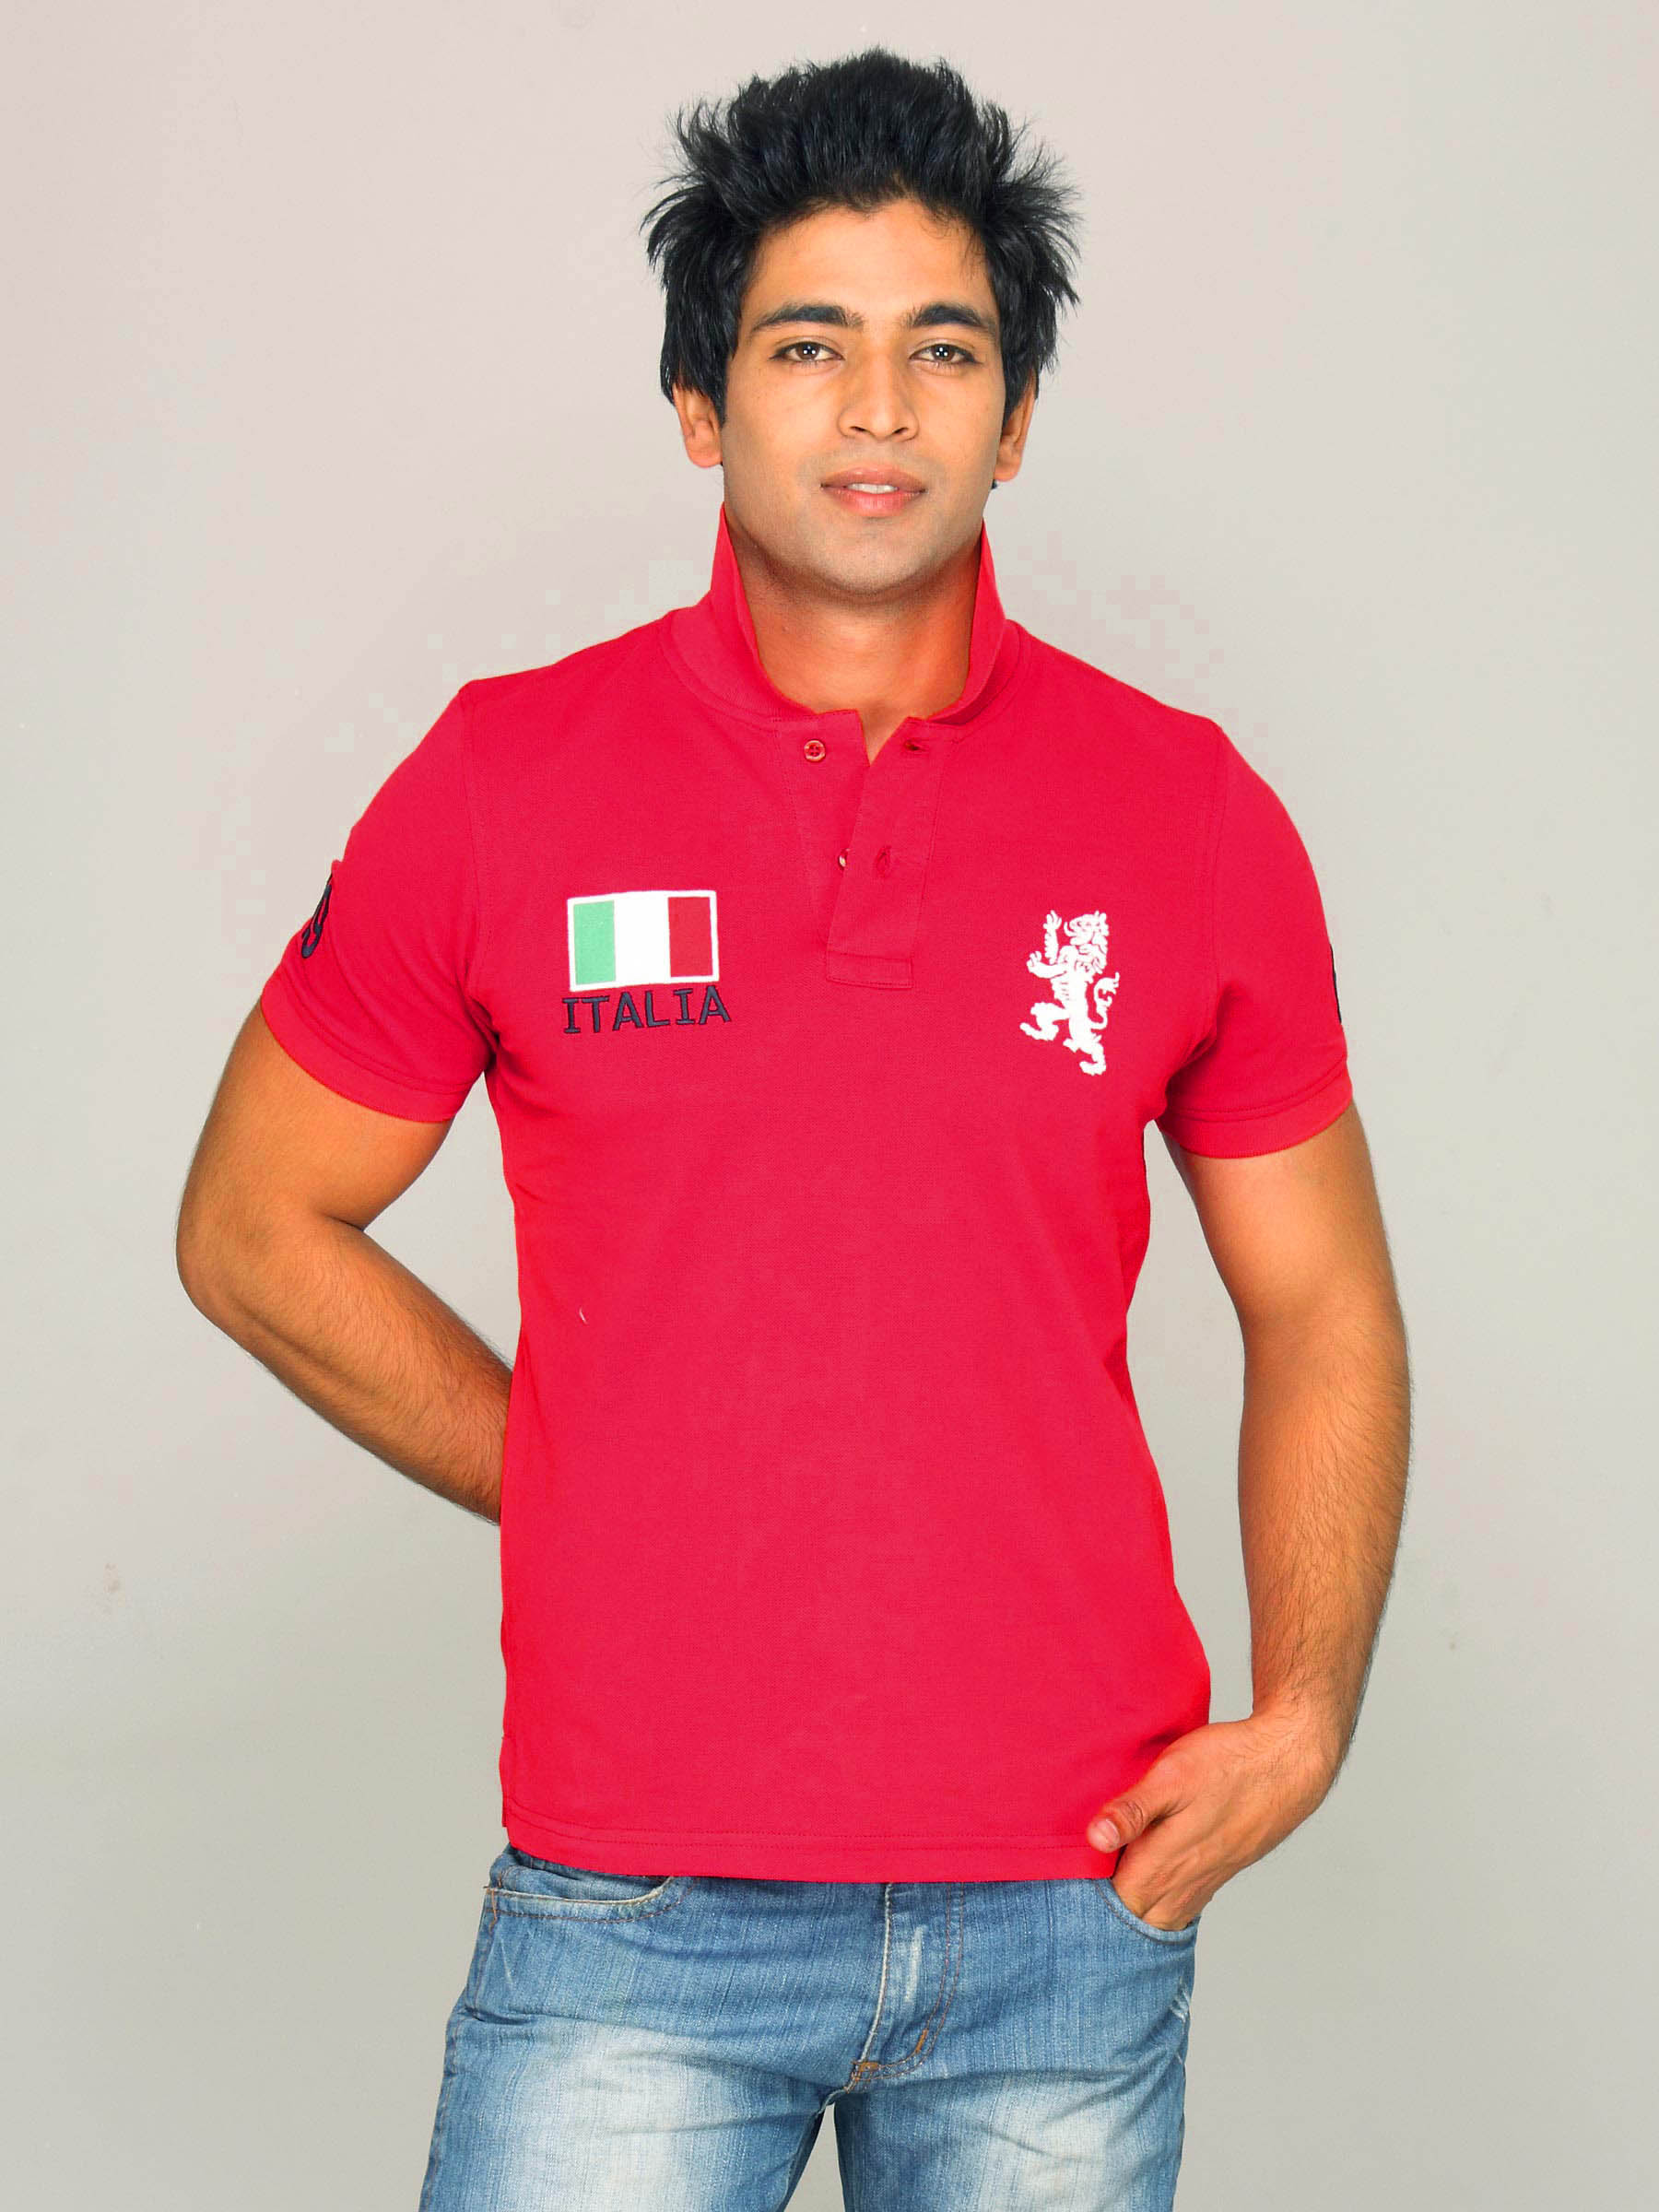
UCB Men's Polo Neck With Lion Logo Red T-shirt
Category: Apparel / Topwear / Tshirts
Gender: Men
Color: Red
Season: Summer 2011
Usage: Casual